Beaubears Island

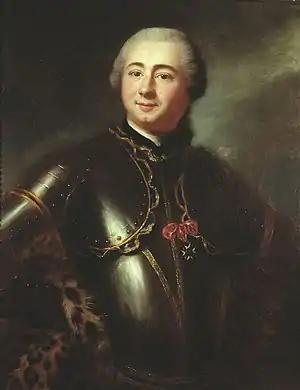
Marquis de Boishébert - Charles Deschamps de Boishébert et de Raffetot (1753)

During the French and Indian War, Charles Deschamps de Boishébert et de Raffetot led the Acadian and Mi`kmaq resistance to the Expulsion of the Acadians. Toward this end, to help Acadians evade capture, Boishébert set up an Acadian refugee camp on the Island. The Camp was named Camp de l' Esperance. The camp lasted between 1756 - 1759.